List of preserved Shelvoke and Drewry vehicles

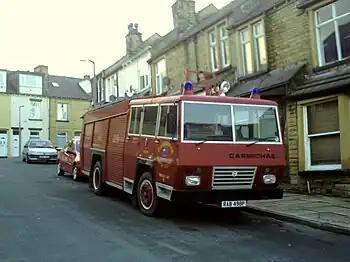
Shelvoke & Drewry SPV Carmichael Fire Tender at Bradford January 2008.

This Vehicle was returned from Malta in 2019 along with a 1979 P Series Revopak. It carries the later style Maxipak body.